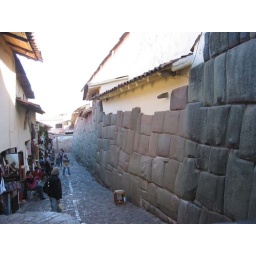
street in cusco with Incan wall